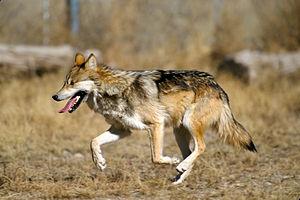
Le Loup, aussi appelé Loup commun ou Loup gris, est l'espèce de canidés la plus répandue. L'appellation la plus courante est « loup » tout court, bien que ce nom désigne également d'autres canidés.
Voici la liste des espèces de mammifères indigènes signalés au Mexique. En septembre 2014, il y a 536 espèces de mammifères ou sous-espèces répertoriées. D'après les données de l'UICN, le Mexique a des espèces de mammifères non cétacés 23 % de plus que les États-Unis et le Canada réunis dans une zone seulement 10 % aussi large, ou la densité des espèces de plus de douze fois supérieure à celle de ses voisins du nord. La biodiversité des mammifères haute du Mexique est en partie le reflet de la vaste gamme de biomes présents sur ses gammes de latitude, climatiques et d'altitude, de la forêt tropicale de plaine de désert tempéré à montane forêt de la alpage. L'augmentation générale de la biodiversité terrestre se déplaçant vers l'équateur est un autre facteur important dans la comparaison. Mexique comprend beaucoup de la Mésoamérique et bois de pins et chênes de Madrean points chauds de la biodiversité. Du point de vue biogéographique, la plupart du Mexique est lié au reste de l'Amérique du Nord dans le cadre de l'écozone néarctique. Toutefois, les plaines du Sud du Mexique sont liées avec l'Amérique centrale et l'Amérique du Sud dans le cadre de l'écozone néotropique.